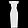
Label: Dress